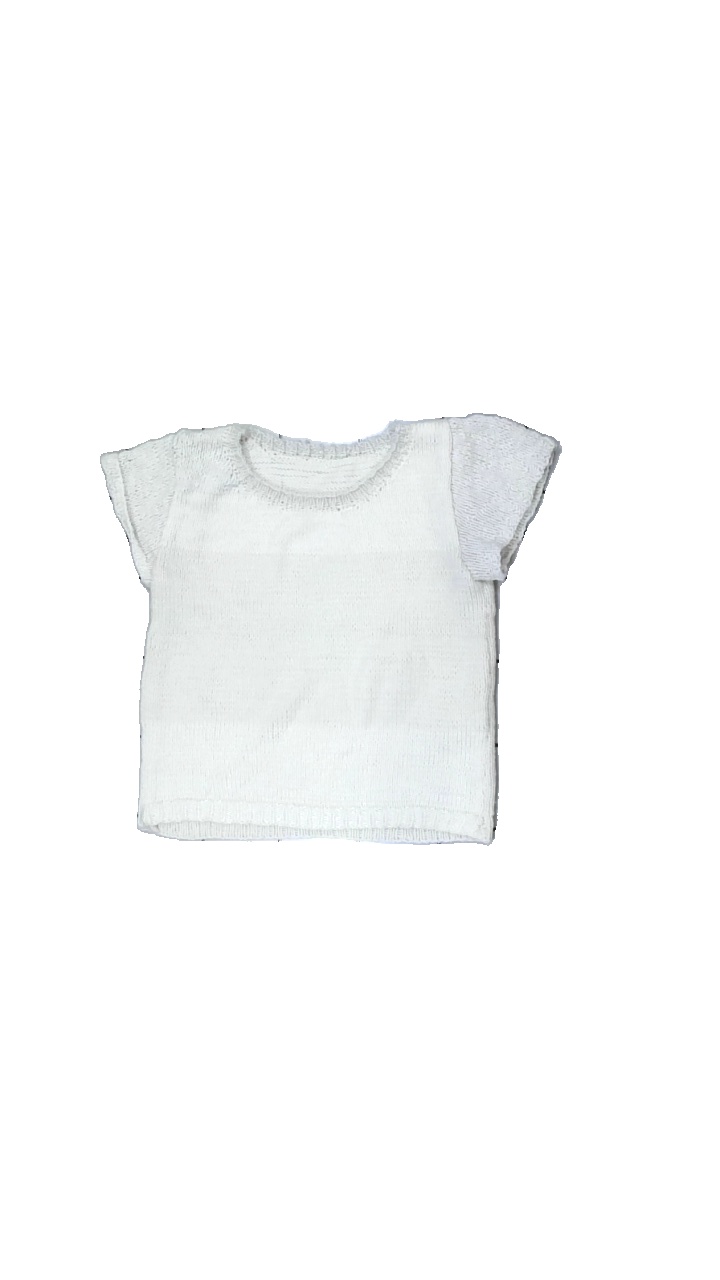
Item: T-shirt (Ladies)
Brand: Missing
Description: Home made knitted t-shirt
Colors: White
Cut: Regular
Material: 58& Acryl 42% Cotton
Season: All
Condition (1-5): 2
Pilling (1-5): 5
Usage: Reuse
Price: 50-100